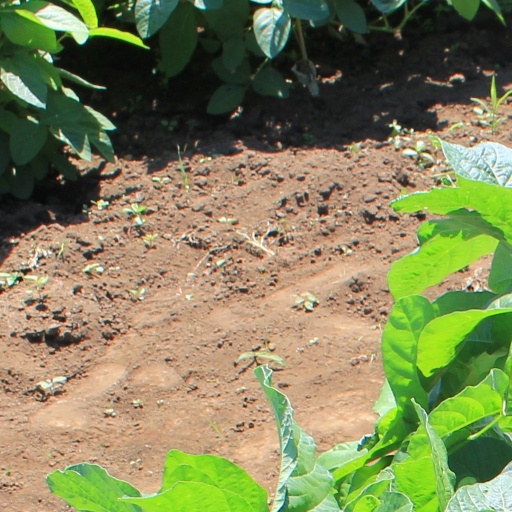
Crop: soybean